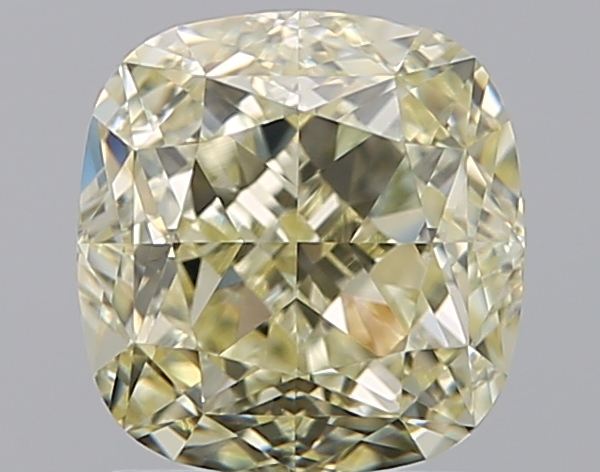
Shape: cushion
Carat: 1.7
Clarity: VVS2
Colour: U-V
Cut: EX
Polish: EX
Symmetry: VG
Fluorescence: F
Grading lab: GIA
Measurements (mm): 6.62 x 6.35 x 4.31